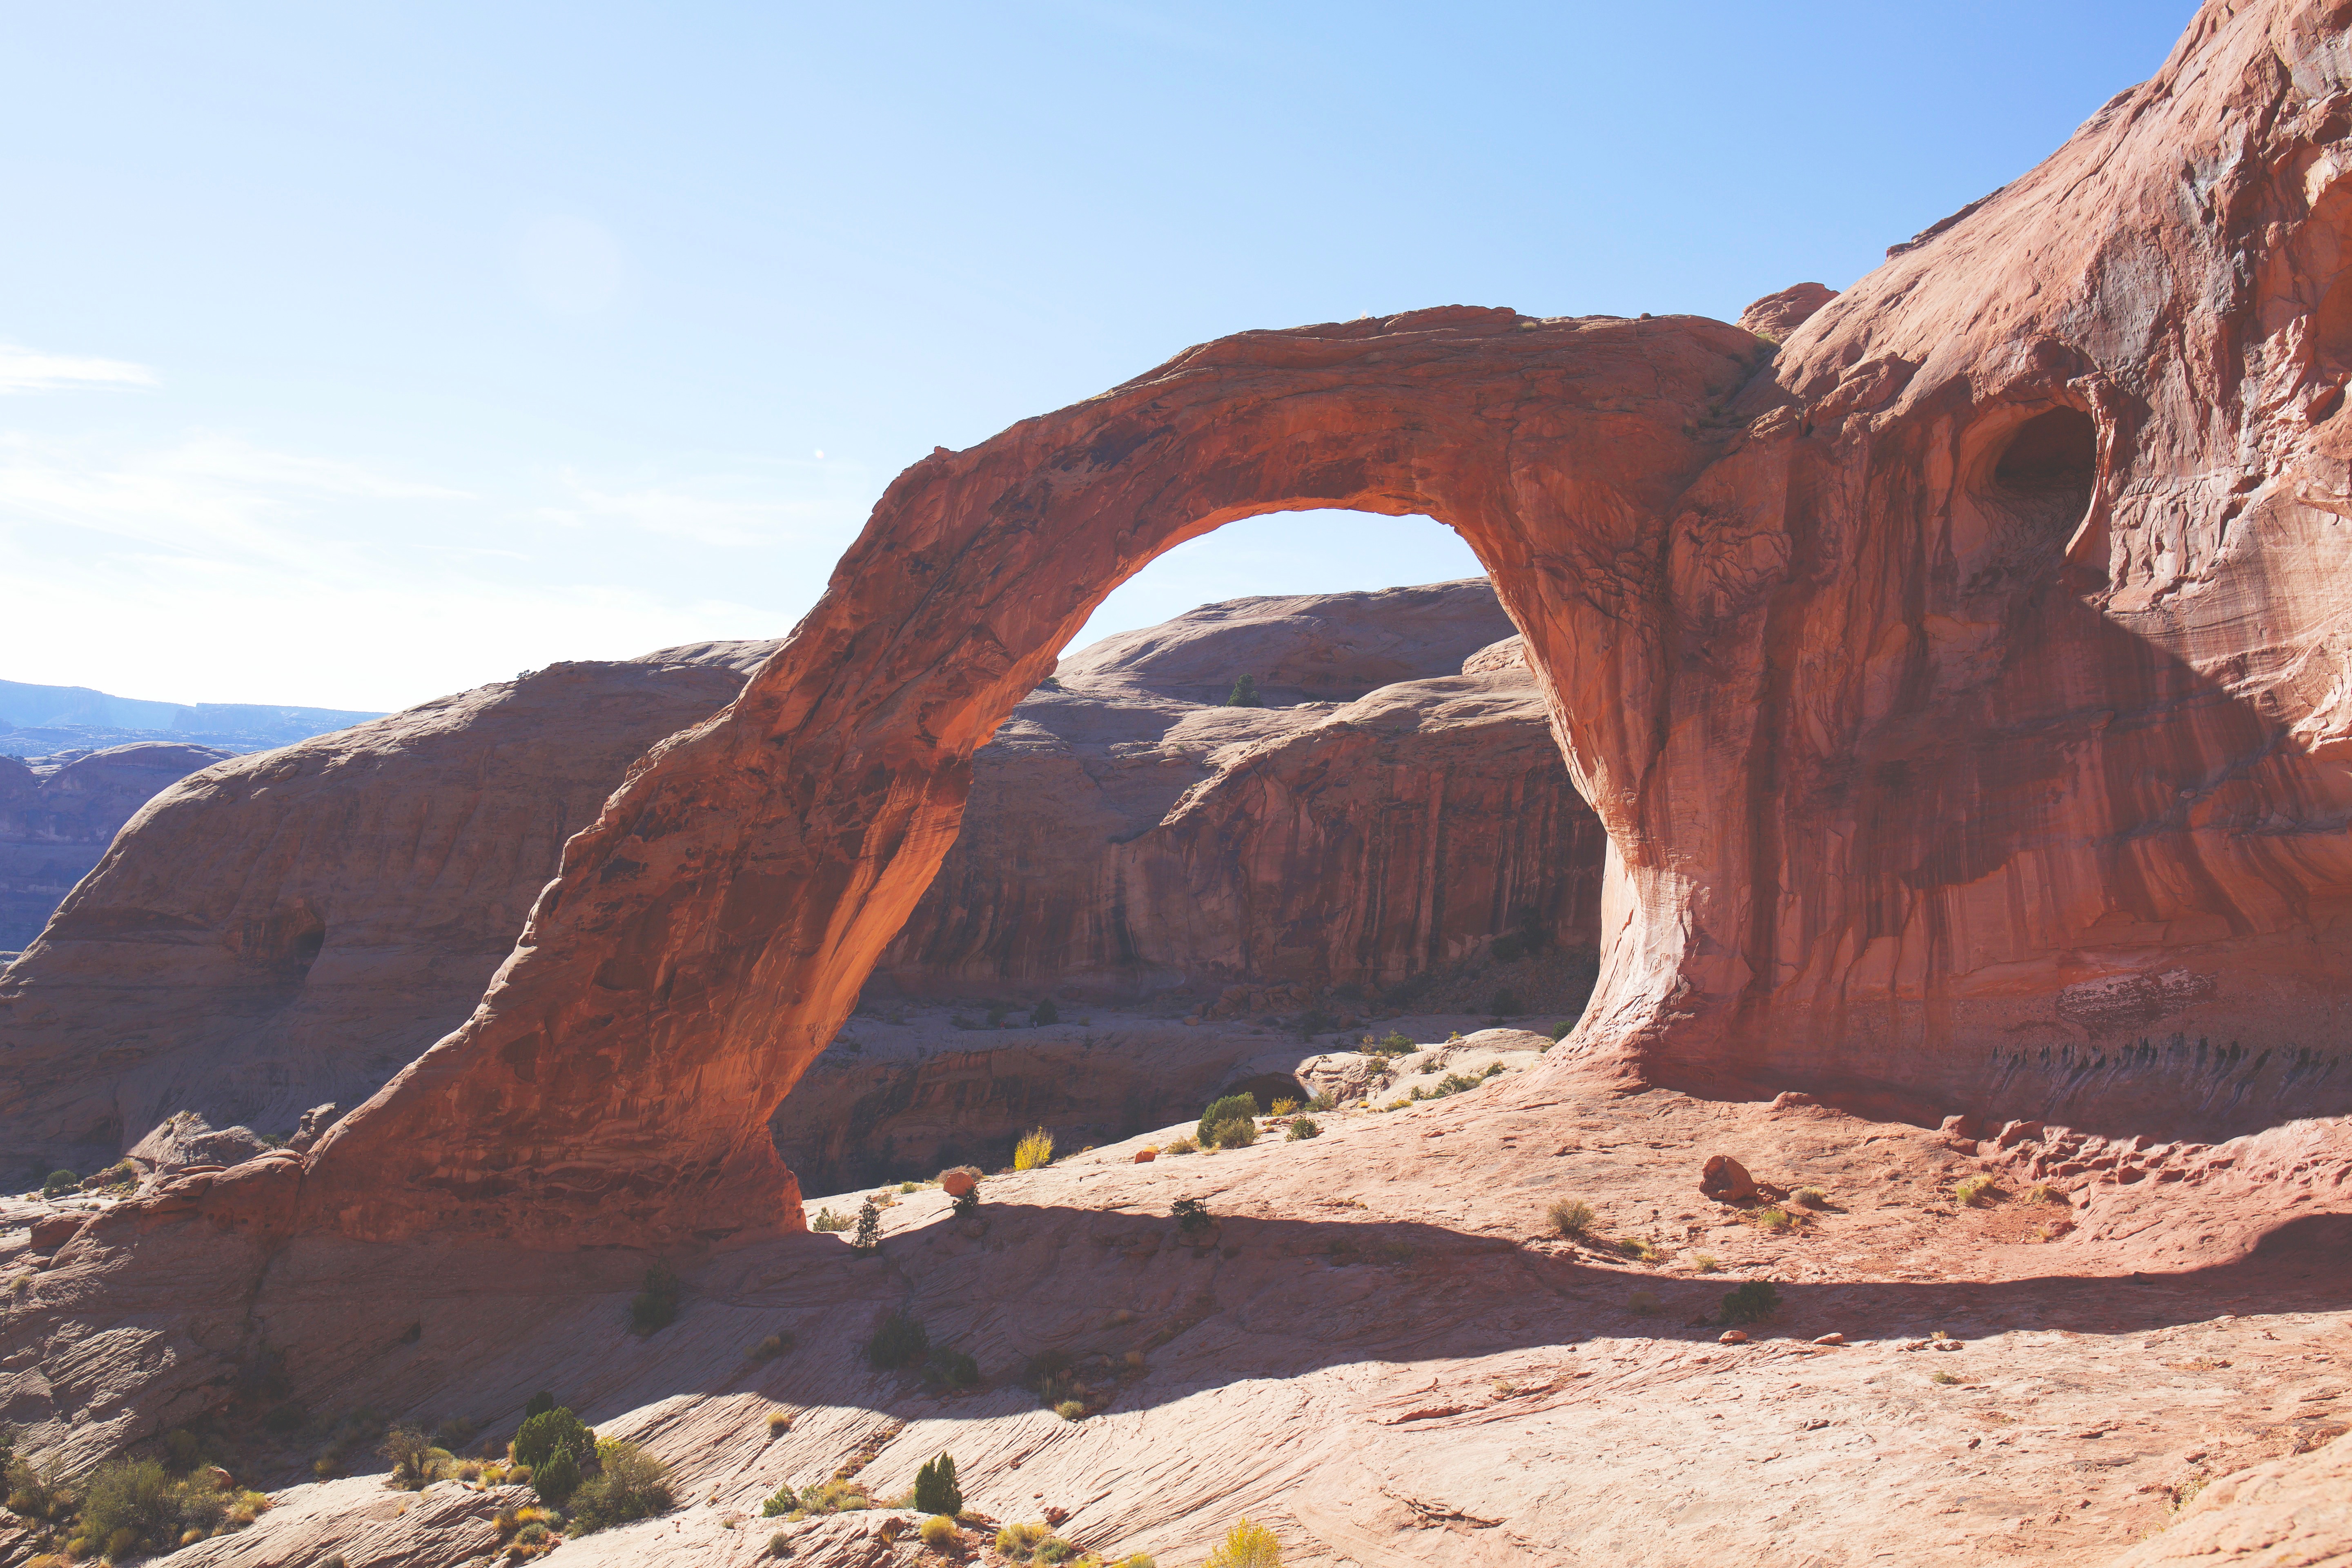
landscape, rock, valley, formation, cliff, arch, canyon, terrain, national park, geology, badlands, plateau, wadi, landform, natural arch, geographical feature